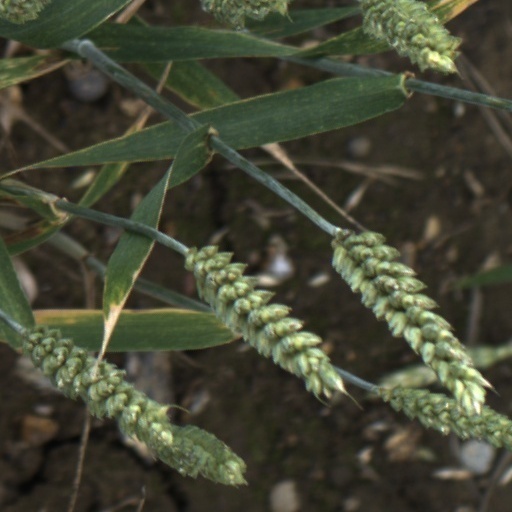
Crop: wheat